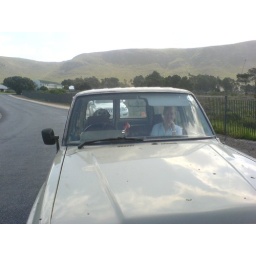
Robin and dogs in car